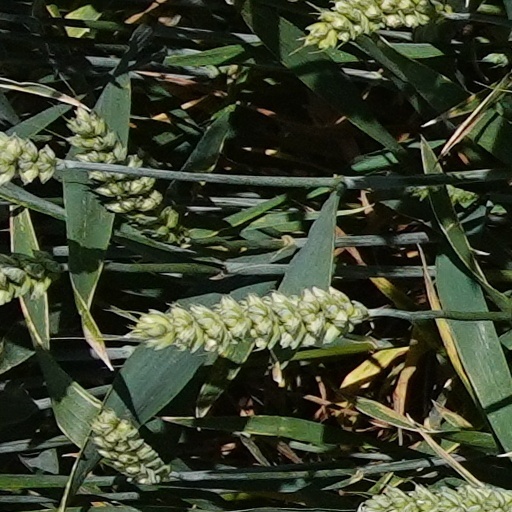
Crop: wheat